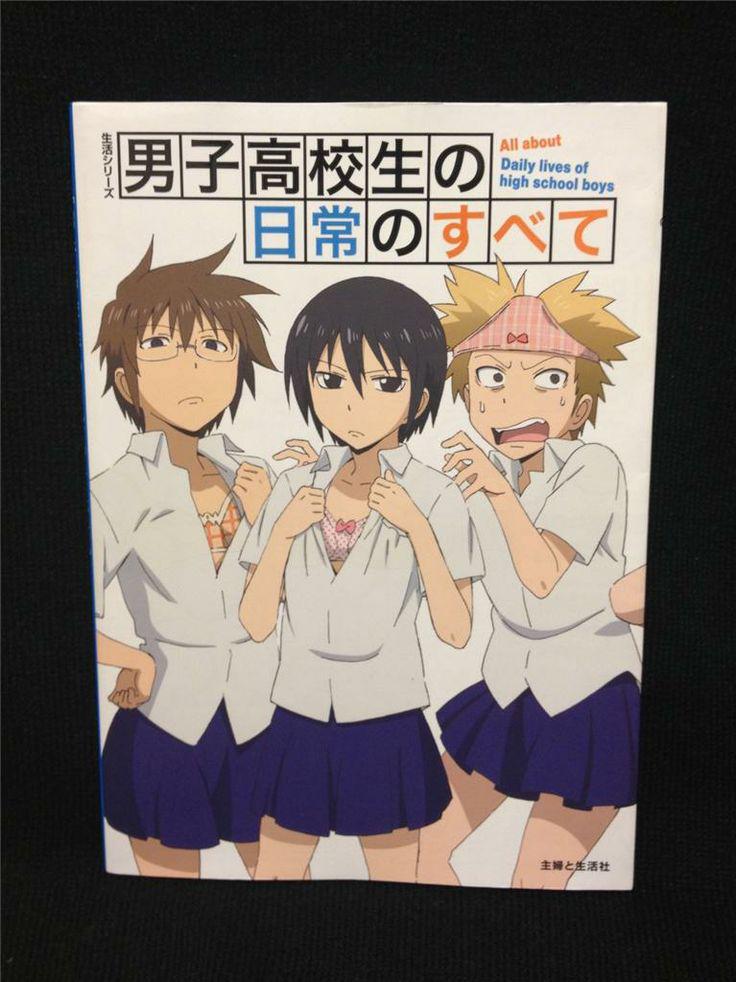
literally the funniest anime i 've seen in awhile !
Relation: Subjective